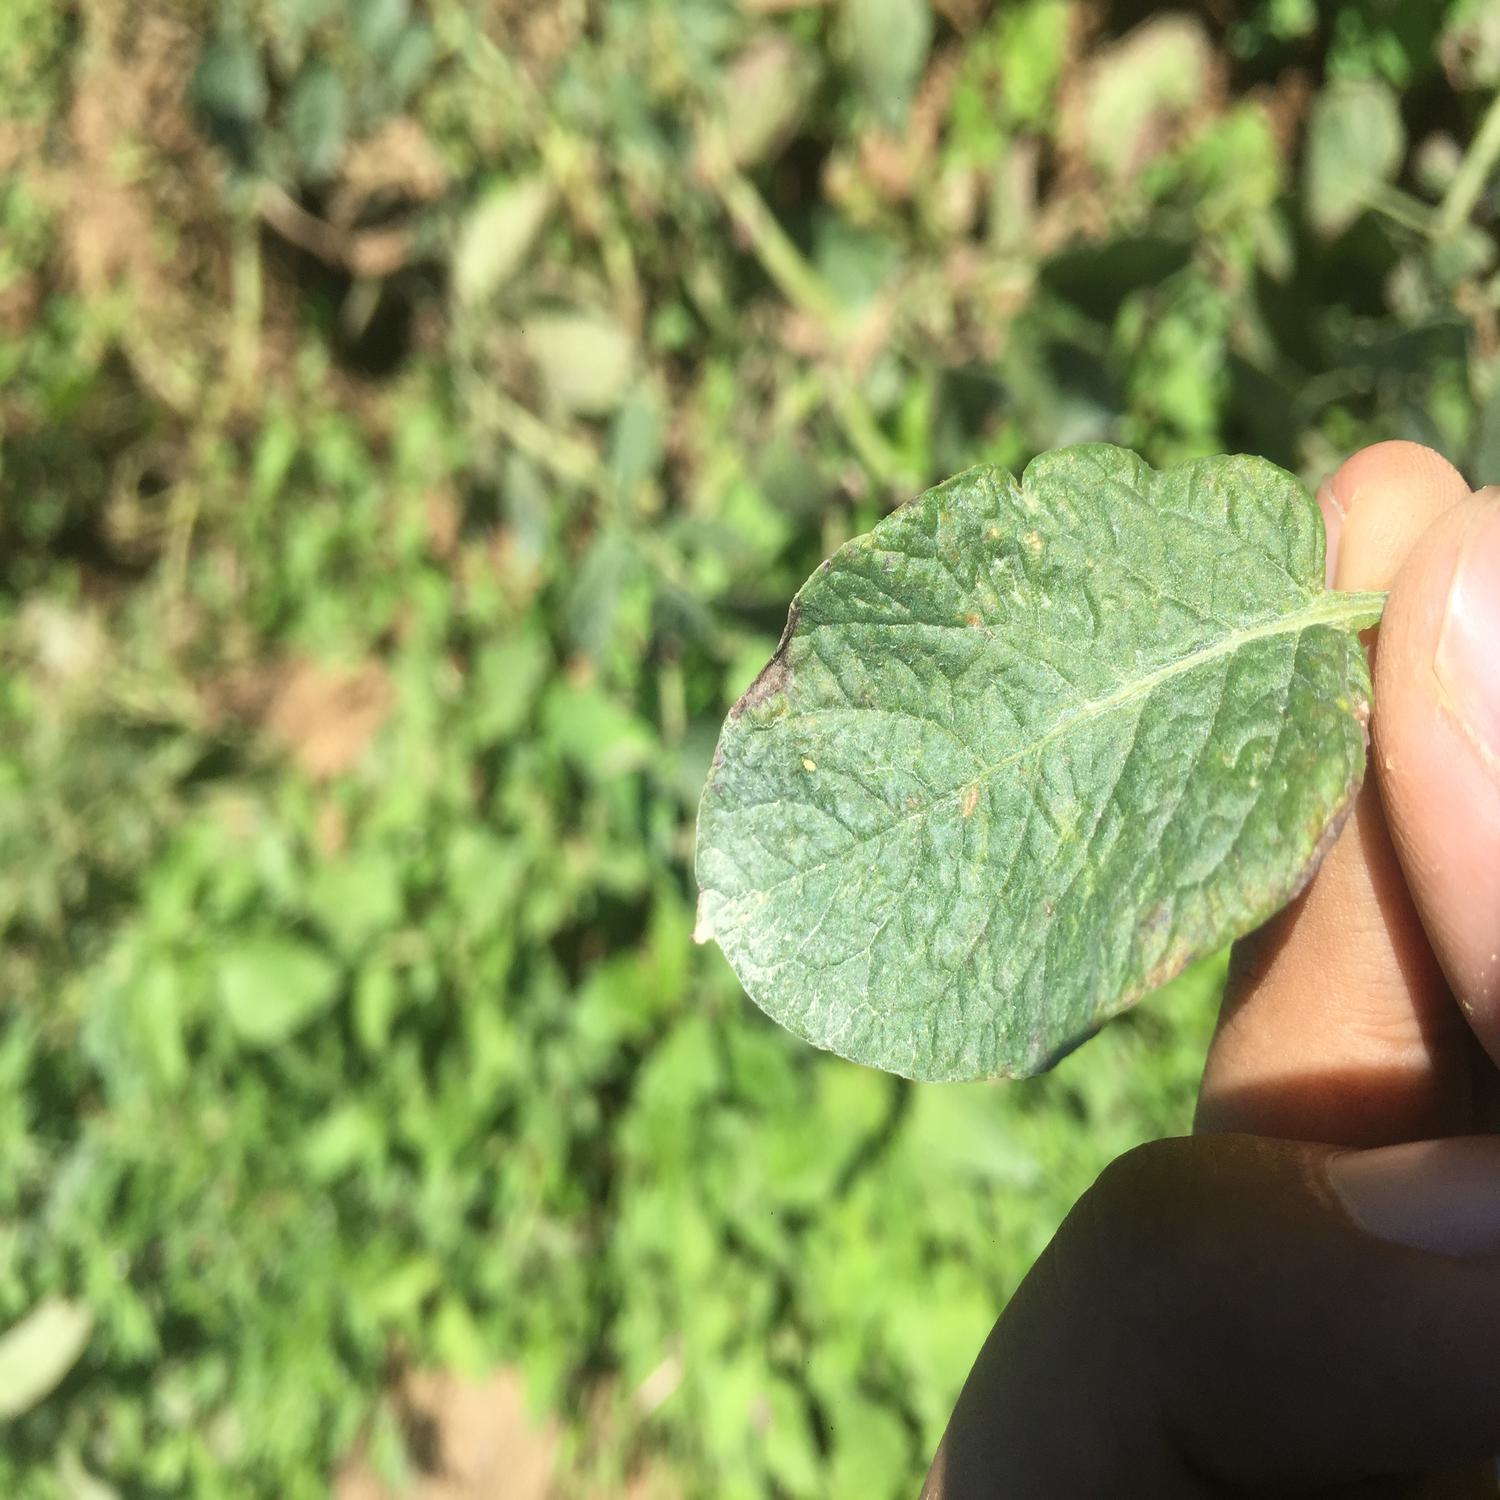
Label: Fungi